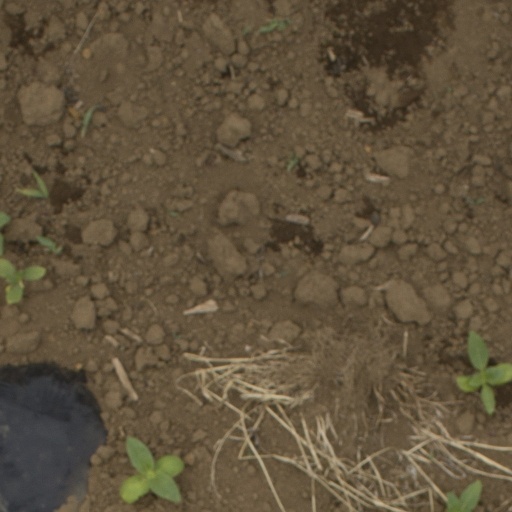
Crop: Jerusalem artichoke